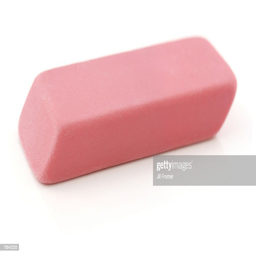
a clean new pink eraser on a white background